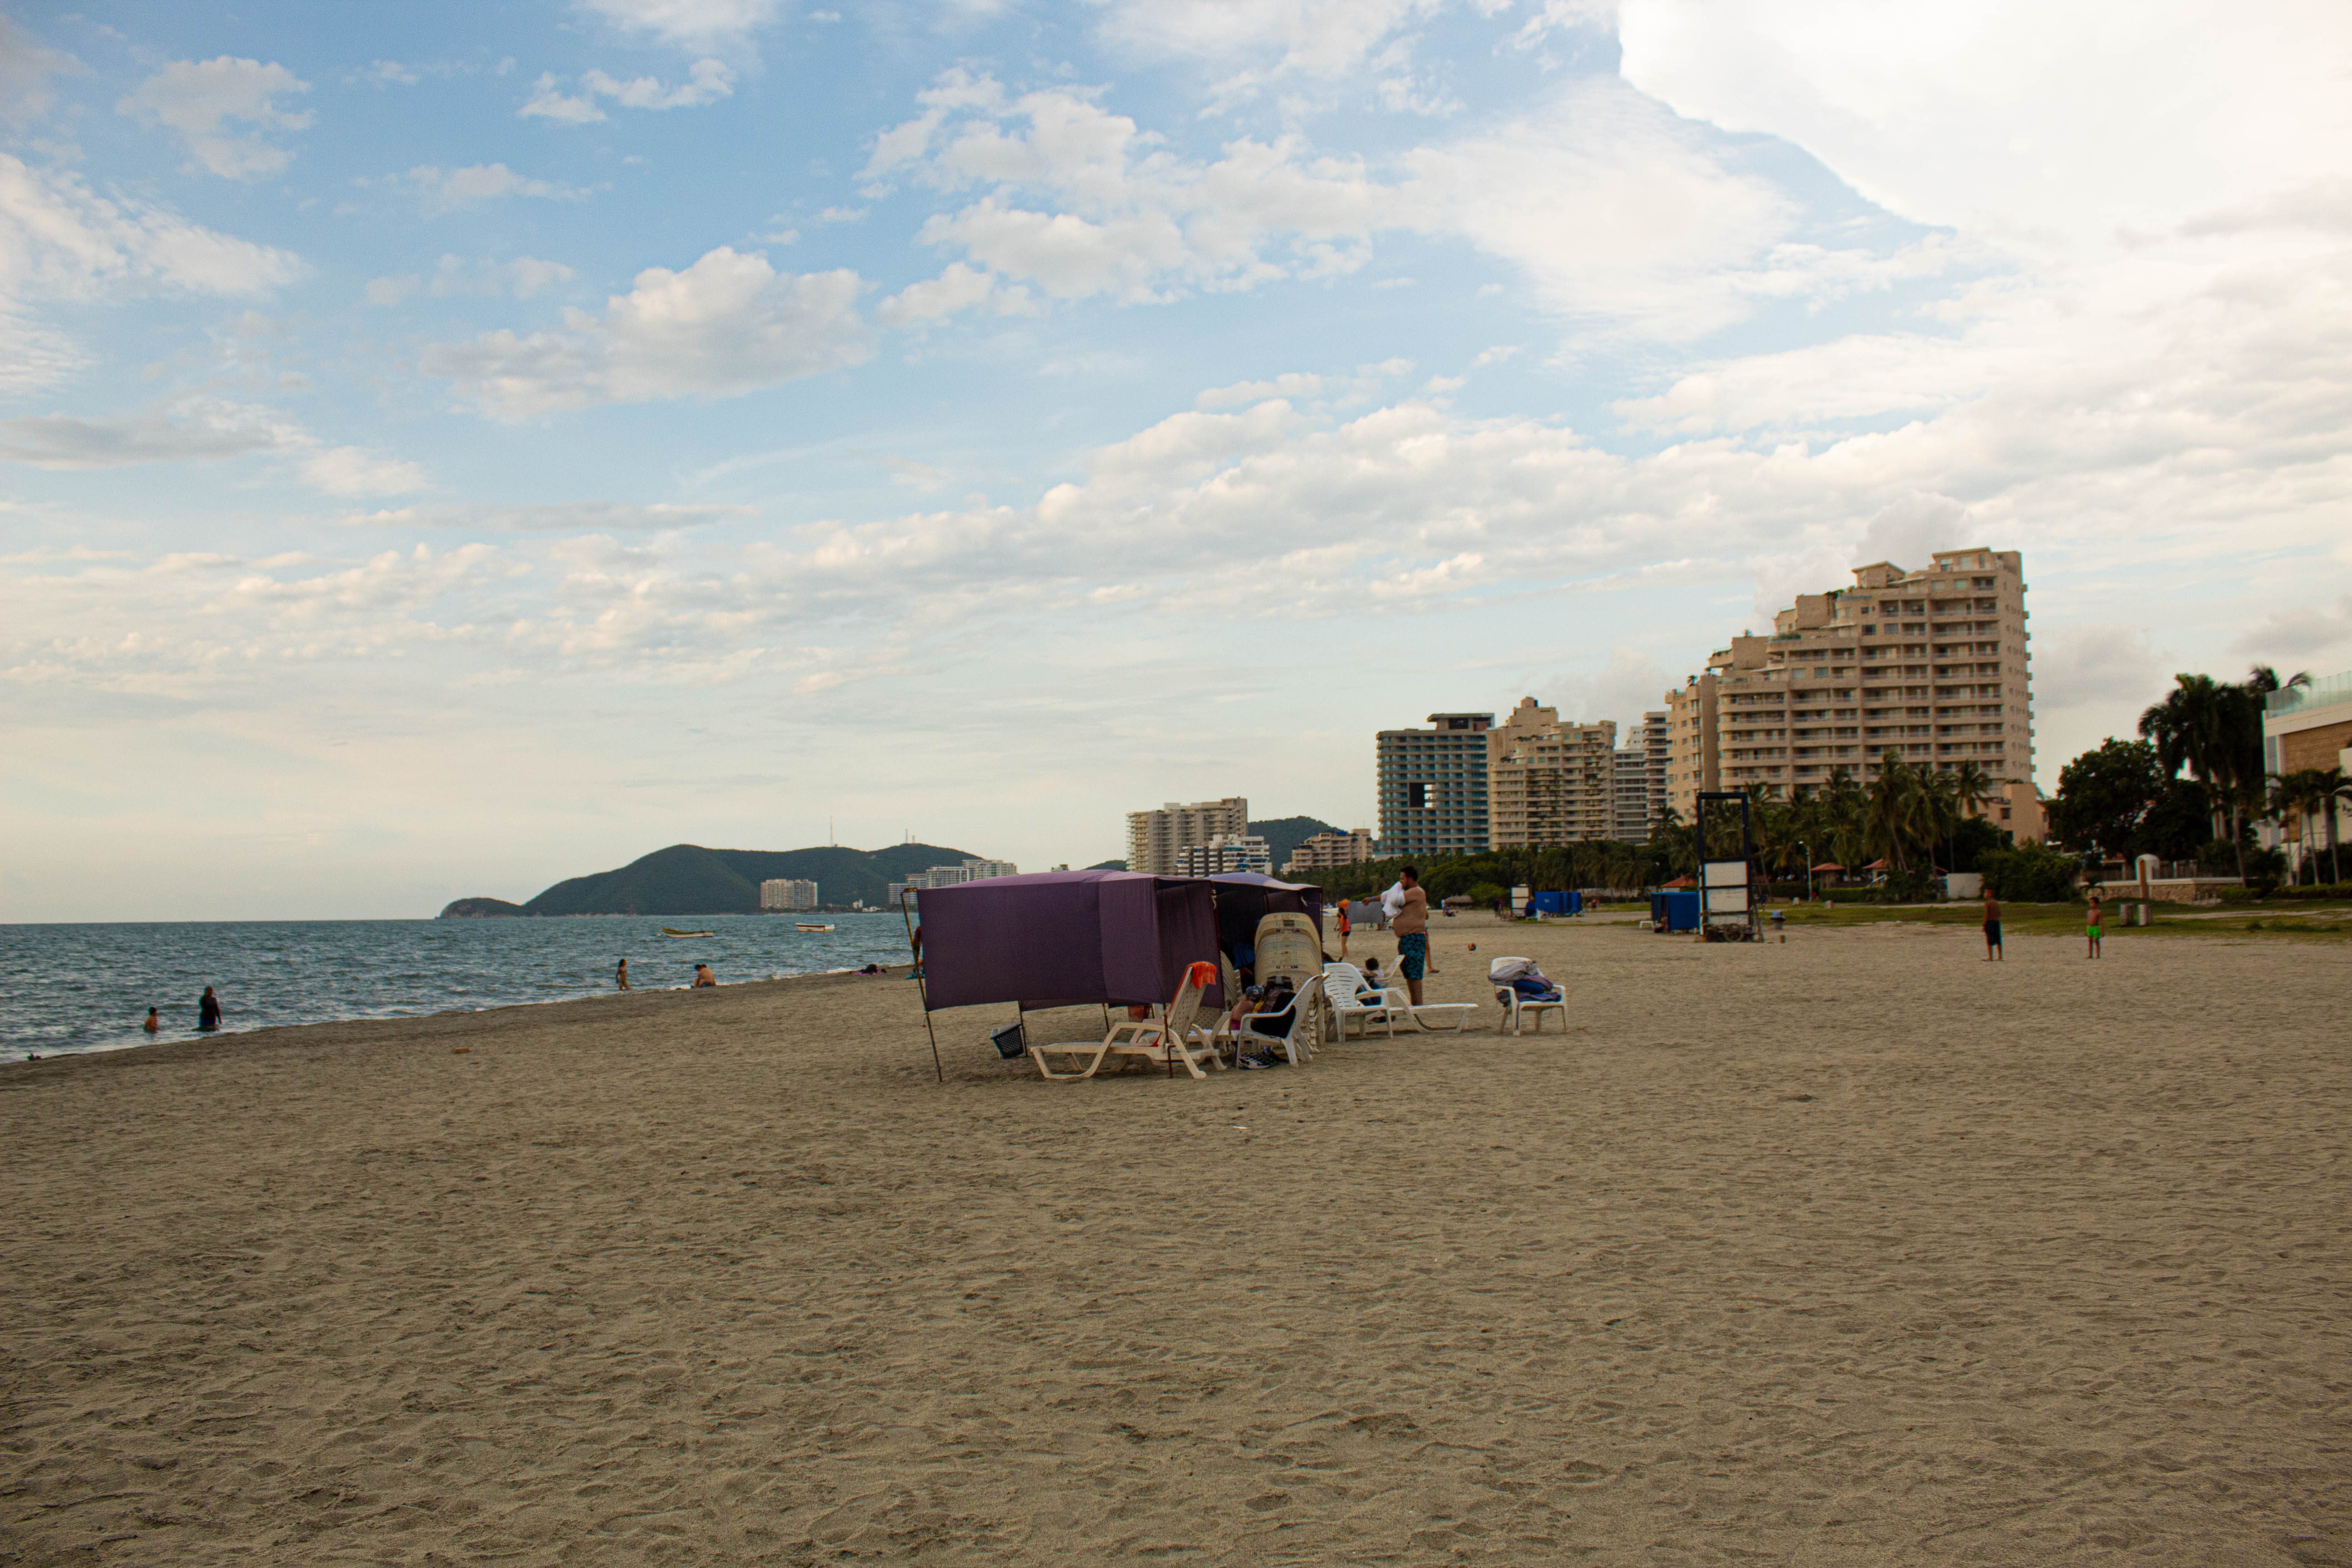
woman, sunshine, beach, sky, sea, coast, ocean, shore, vacation, sand, tourism, cloud, horizon, city, coastal and oceanic landforms, leisure, travel, bay